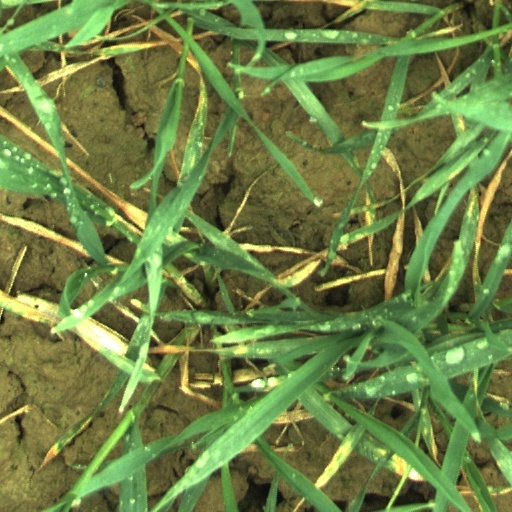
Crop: wheat